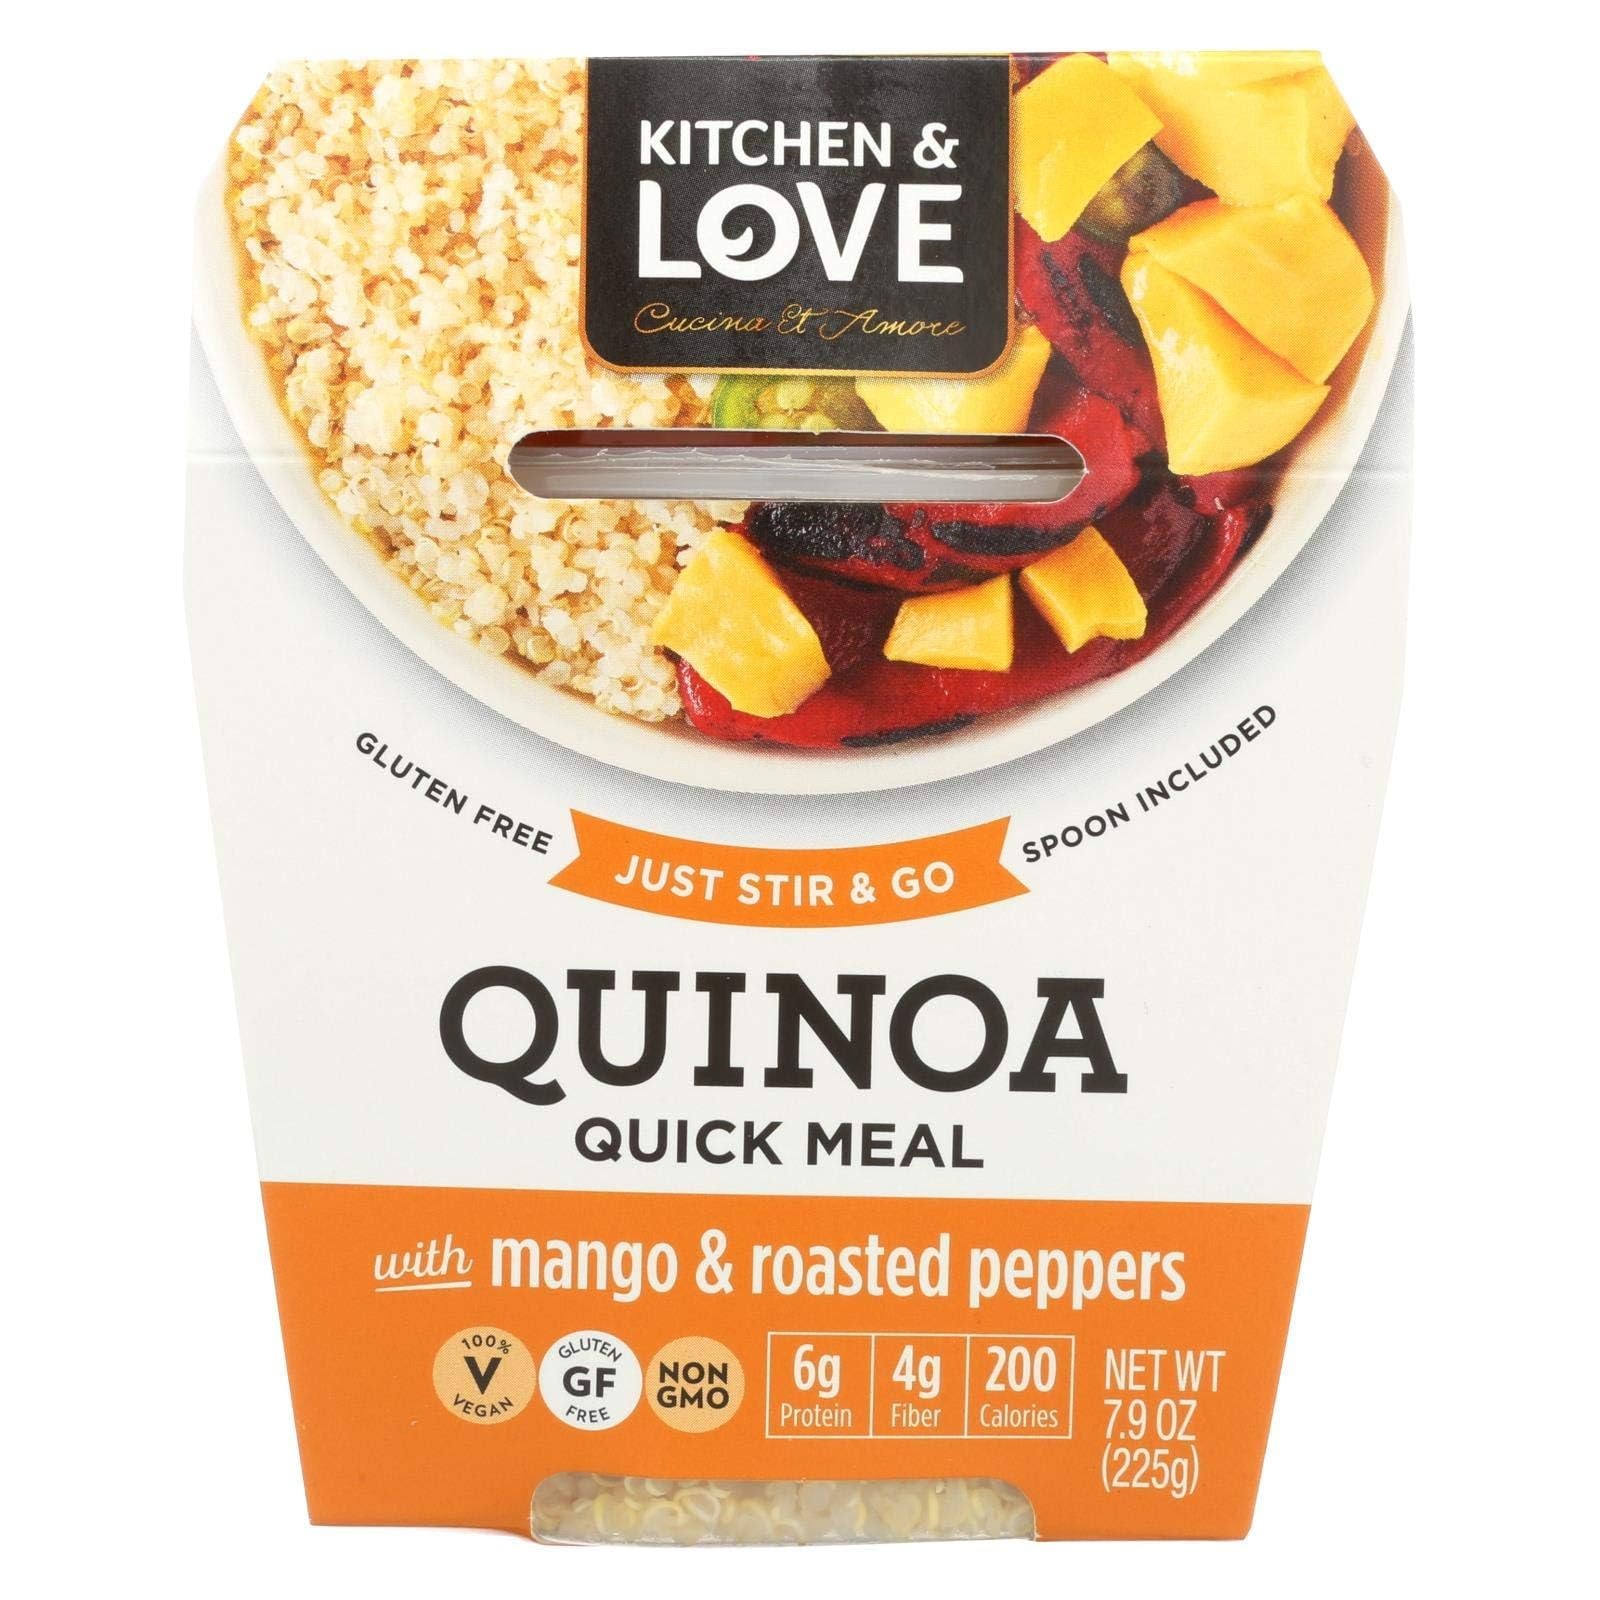
Item Name: Cucina & Amore Quinoa Meal Mango & Jalapeno - 7.9 OZ (Pack of 6)
Bullet Point 1: Country of origin is United States
Bullet Point 2: The package dimension of the product is 12.5"L x 7.6"W x 4.6"H
Bullet Point 3: The package weight of the product is 4 pounds
Value: 47.4
Unit: Fl Oz

Price: 11.78